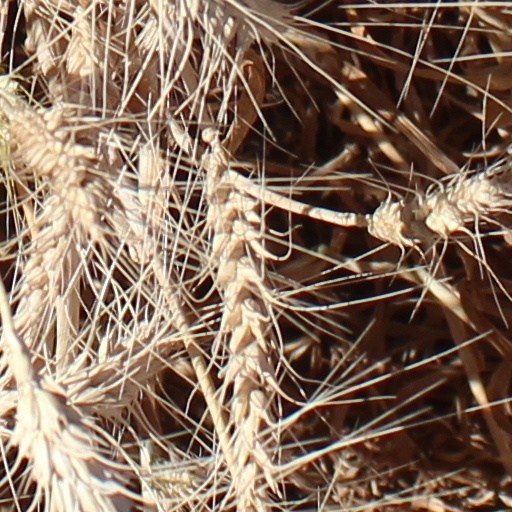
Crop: wheat